North Woodward Congregational Church

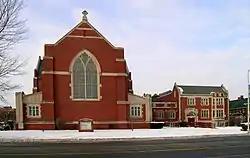

The St. John's Christian Methodist Episcopal Church is a church located in Detroit, Michigan. It was built as the North Woodward Congregational Church, listed on the National Register of Historic Places in 1982, and designated a Michigan State Historic Site in 1998.